Describe the emotion expressed in this image:  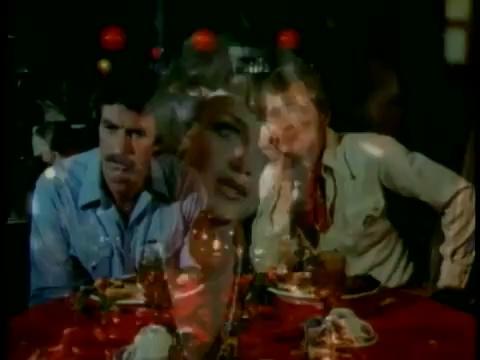
This person displays Suffering, valence and arousal with low intensity.